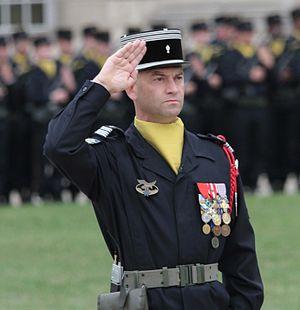
Colonel Geoffroy de Larouzière au Château de Vincennes le 17/09/11
Le 16ᵉ bataillon de chasseurs à pied est une unité d'infanterie de l'Armée de terre française.